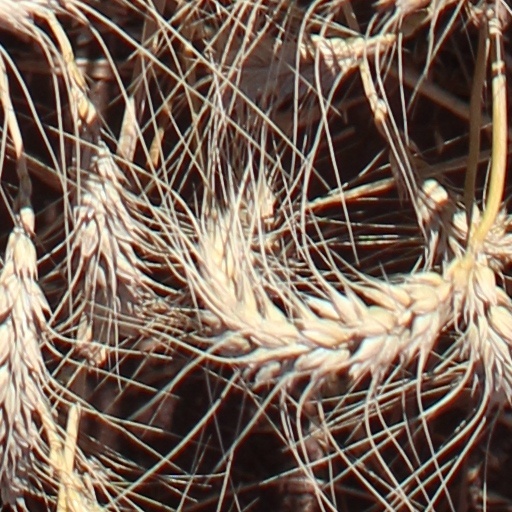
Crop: wheat